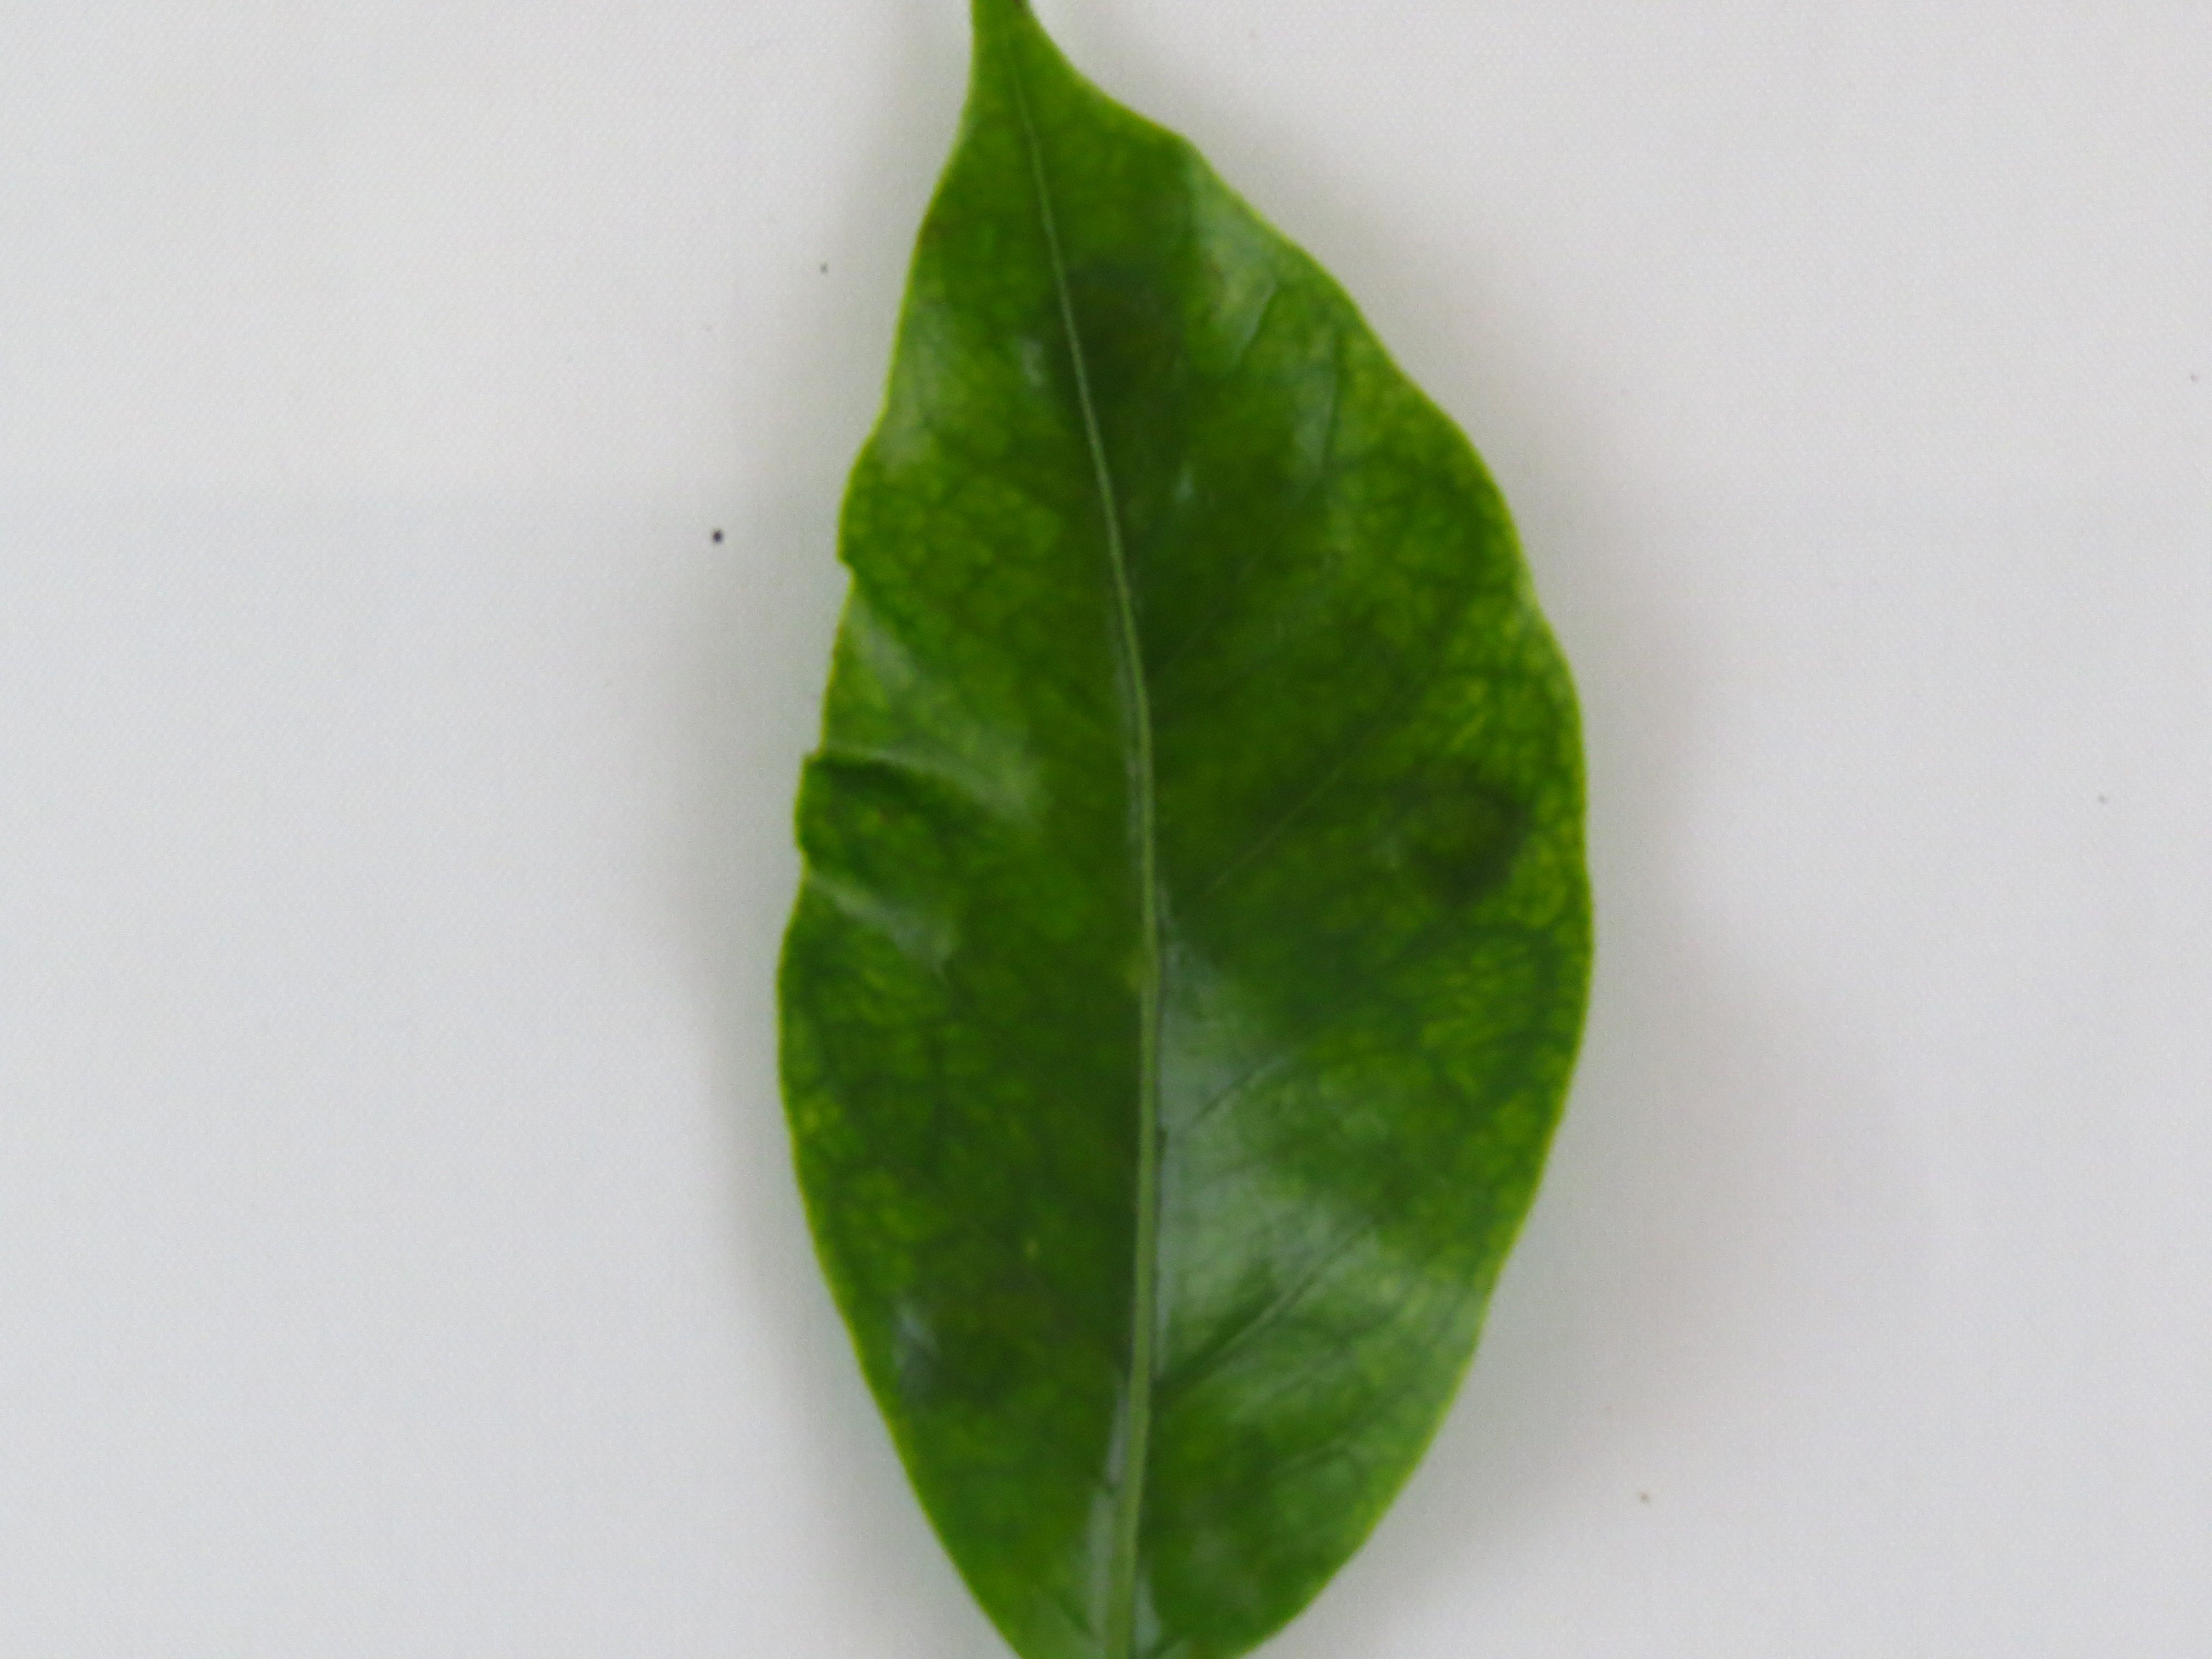
Label: manganese-Mn